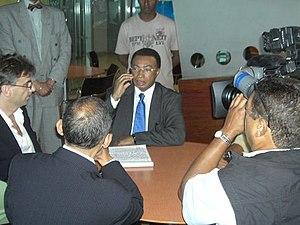
Pierrot Jocelyn Rajaonarivelo, né le 17 juin 1946 sur l'île Sainte-Marie, est un homme politique malgache.